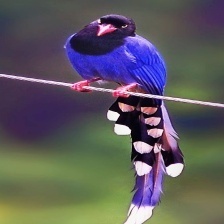
Species: TAIWAN MAGPIE
Scientific name: UROCISSA CAERULEA
ImageNet parent category: magpie